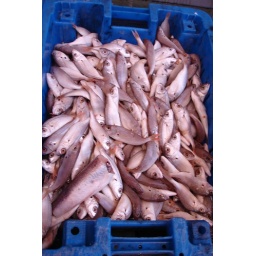
fish in Acco market